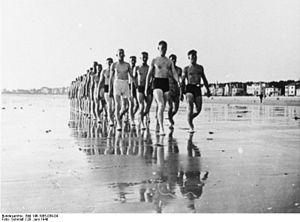
L'histoire du département de la Charente-Maritime, en tant qu'entité administrative, commence le 22 décembre 1789 par un décret de l'Assemblée constituante. Ce dernier n'entre cependant en vigueur que quelques mois plus tard, le 4 mars 1790. Fondé sur des considérations géographiques — le cours inférieur de la Charente — le département est alors nommé « Charente-Inférieure », appellation conservée jusqu'en 1941, date à laquelle il prendra le nom de « Charente-Maritime », dénomination soulignant sa situation sur le littoral atlantique.
Saint-Georges-de-Didonne est une commune du Sud-Ouest de la France, située dans le département de la Charente-Maritime et la région Nouvelle-Aquitaine. Ses habitants sont appelés les Saint-Georgeais et les Saint-Georgeaises.
L’histoire de Royan commence au Néolithique, lorsque des hommes qui vivent de façon sédentaire commencent à occuper le site. Après les invasions germaniques, puis les attaques Vikings, Royan est un petit port de pêche siège de plusieurs prieurés au Moyen Âge. Sous domination anglaise pendant la guerre de Cent Ans, Royan devient une place forte protestante qui est assiégée et détruite par Louis XIII.